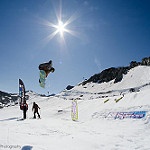
Scene: Outdoor